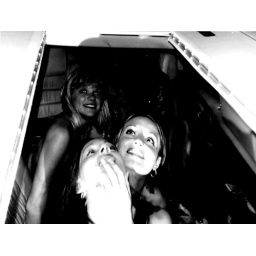
This is a shot upside down from the mirror in the roof of a limo